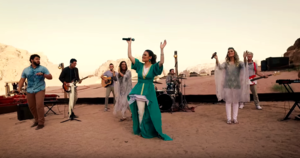
Ana Paula Machado Valadão Bessa est une chanteuse et compositrice de musique chrétienne contemporaine, aussi qu'une pastora, femme de lettres et présentatrice brésilienne.
Diante do Trono, par extension Ministério de Louvor Diante do Trono, abrégé DT, est un groupe de musique contemporaine chrétienne brésilien, originaire de Belo Horizonte. Le groupe est dirigé par Ana Paula Valadão.